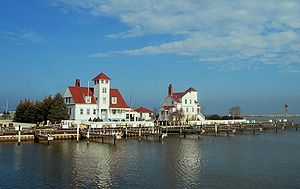
Racine (Wisconsin) / Historie
Udmundingen af Root River, Racine, Wisconsin
Racine er en by og administrativt centrum i det amerikanske county Racine County, Wisconsin, USA. Ifølge U.S. Census Bureau havde byen i 2008 et anslået befolkningstal på 82.196. Racine er den femtestørste by i Wisconsin, beliggende ved bredden af Lake Michigan og udmundingen af Root River, omkring 50 kilometer syd for Milwaukee og 100 kilometer nord for Chicago.